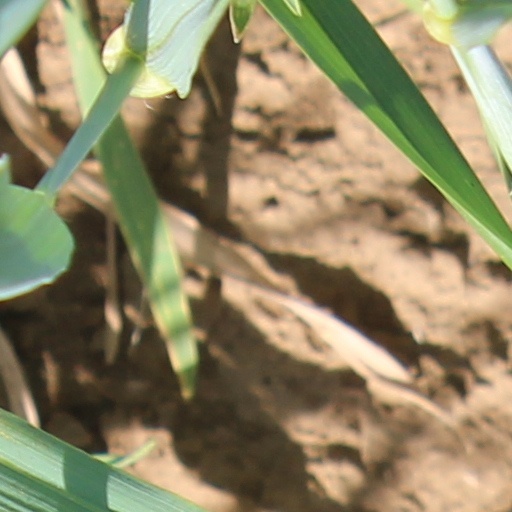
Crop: wheat